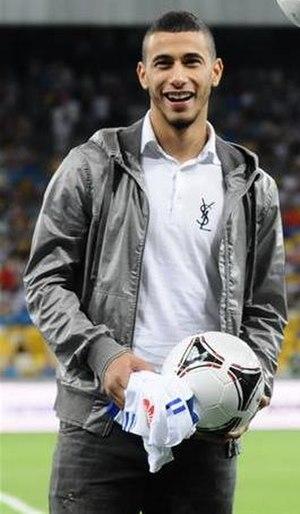
Younès Belhanda, né le 25 février 1990 à Avignon, est un footballeur international marocain évoluant au Galatasaray SK en Süper Lig. Il est également de nationalité française.